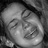
Emotion: sad